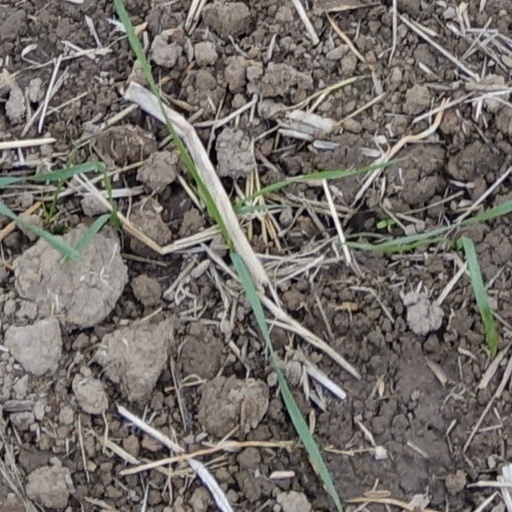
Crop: wheat